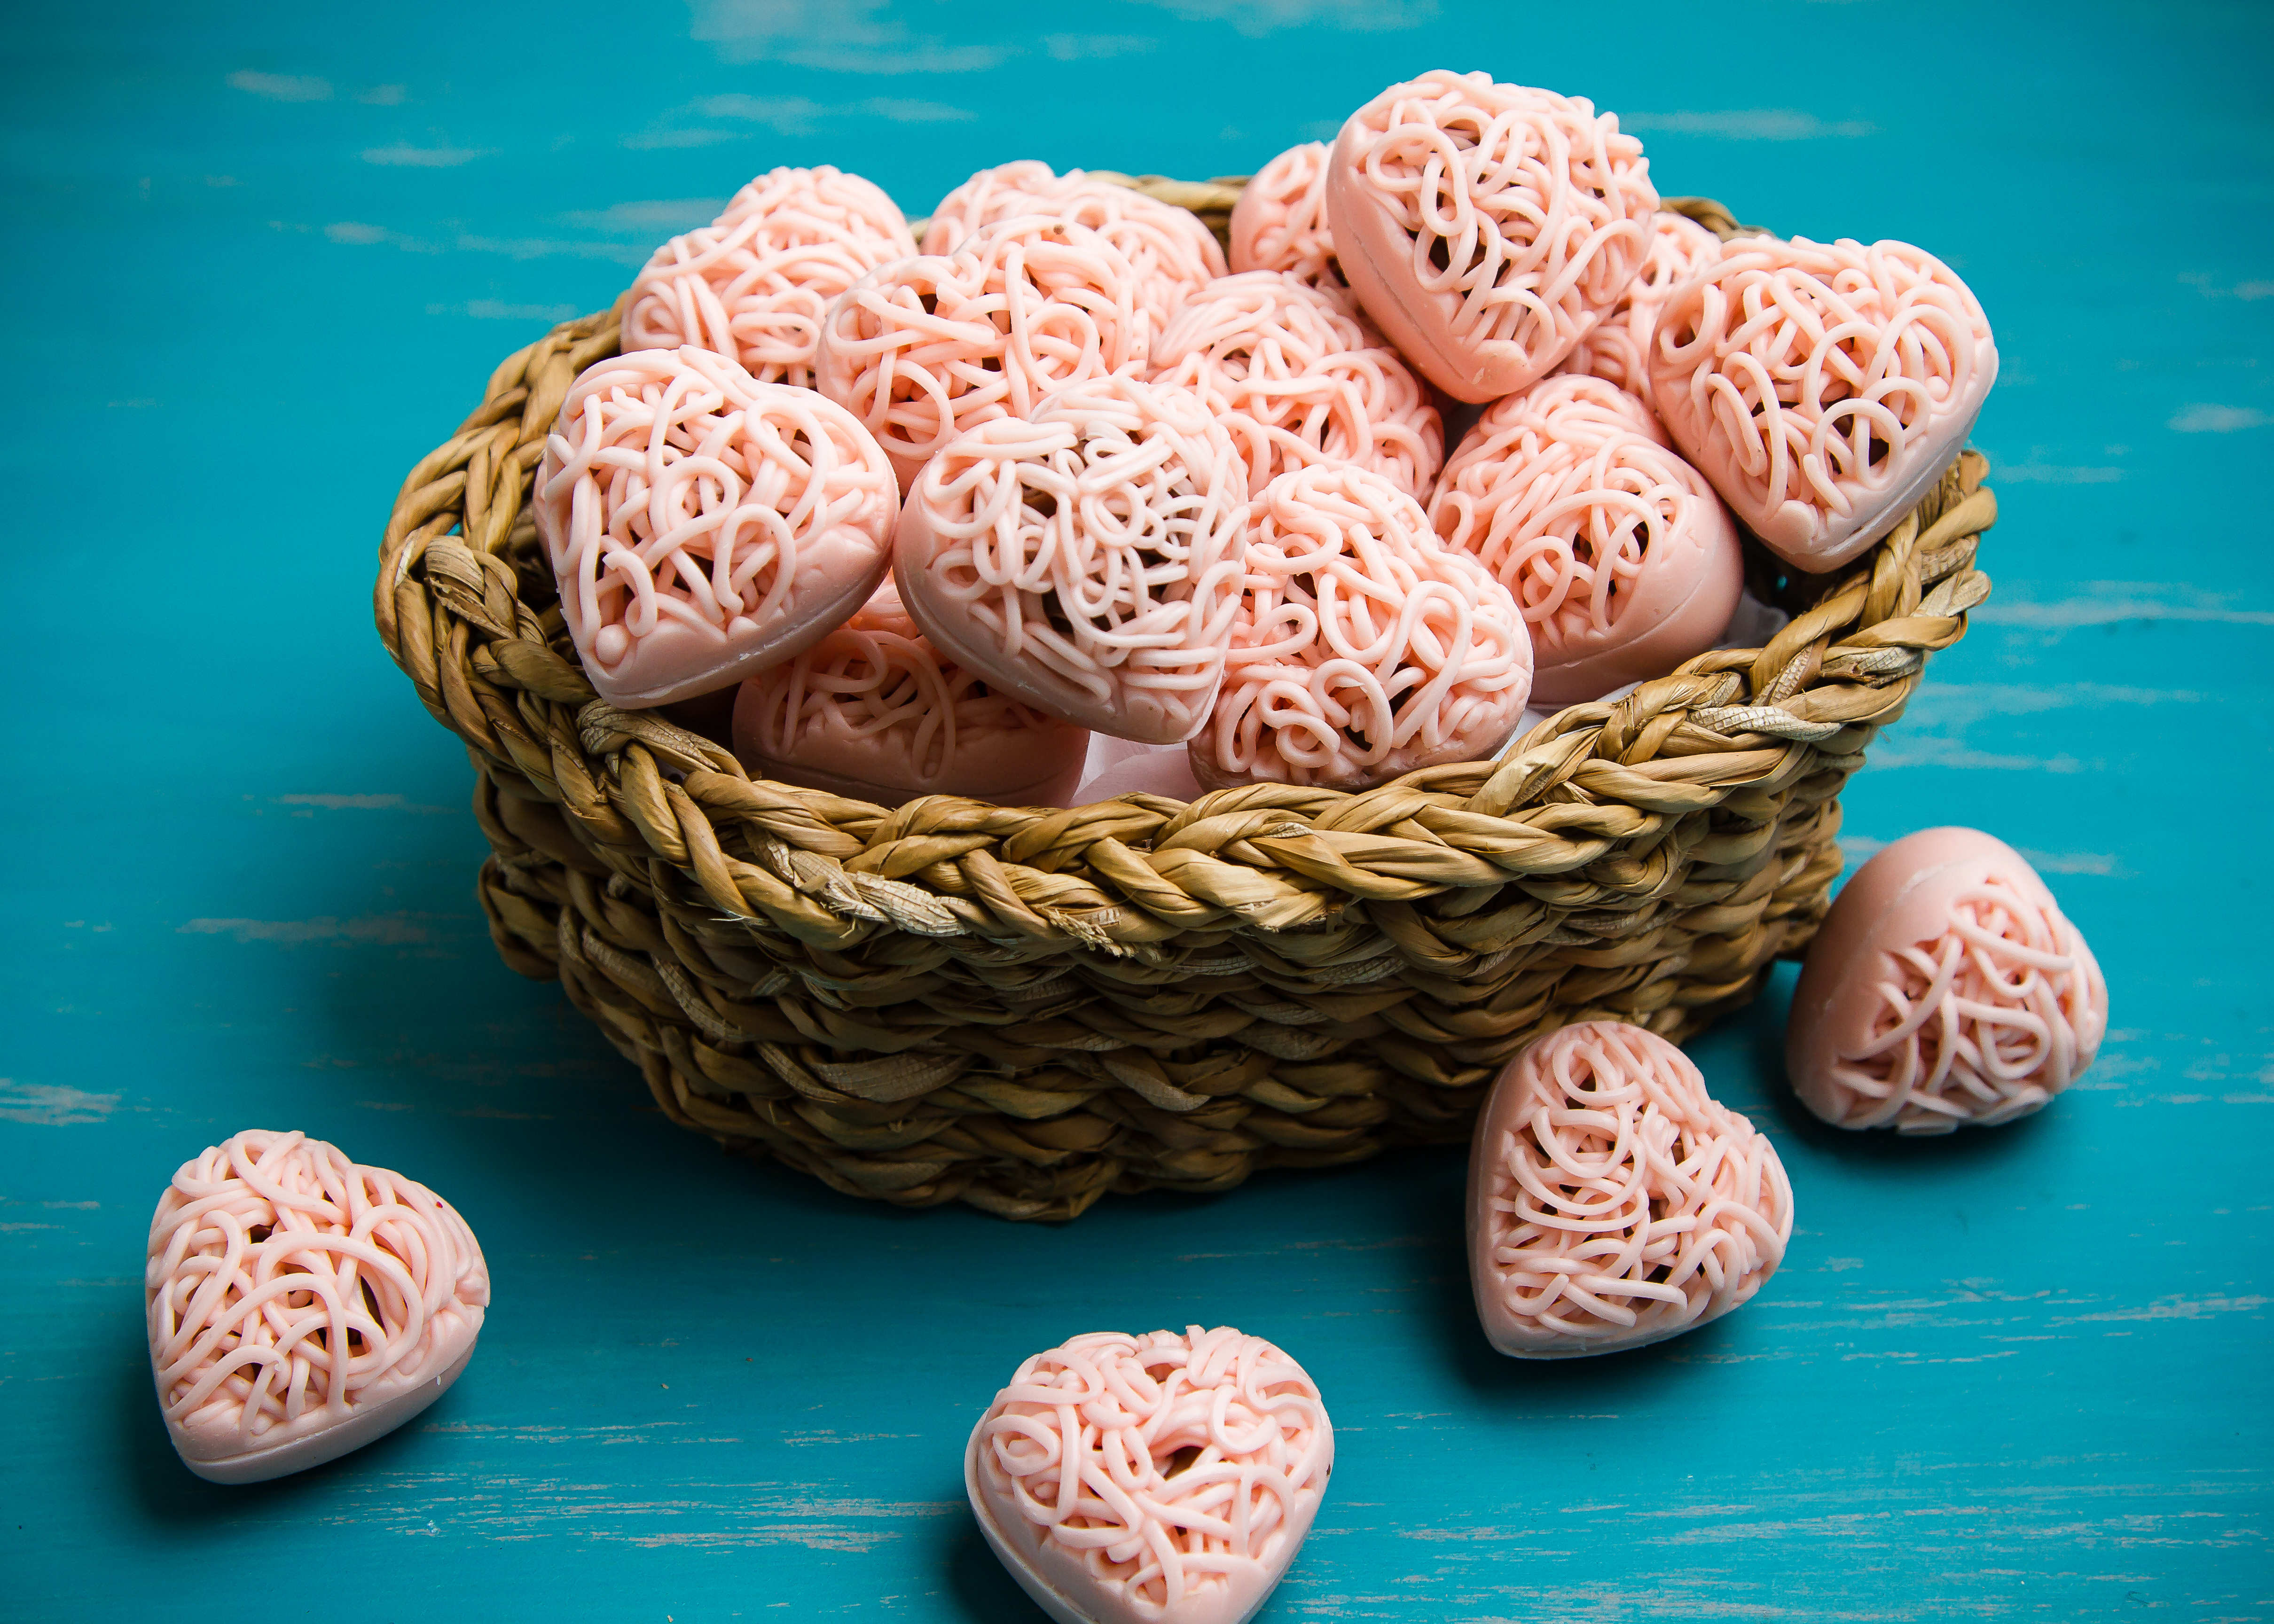
food, cuisine, sweetness, dish, ingredient